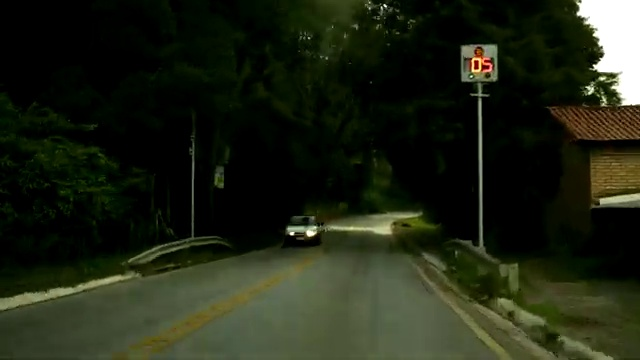
Fire: no
Smoke: no